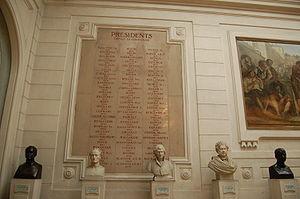
Liste des présidents de l'Académie nationale de Médecine, Paris, Franceet bustes de Guillaume Dupuytren, 1835, bronze bust by Antoine Desboeufs, Pierre-Augustin Béclard, François Chaussier, A. C. Baudelocque, Jean-Nicolas Marjolin
L'Académie nationale de médecine est issue de l'Académie royale de médecine qui a été fondée en 1820, en y intégrant l'Académie royale de chirurgie qui existait depuis 1731. C'est une société savante médicale située rue Bonaparte dans le 6ᵉ arrondissement de Paris, mais ne fait pas partie de l'Institut de France.